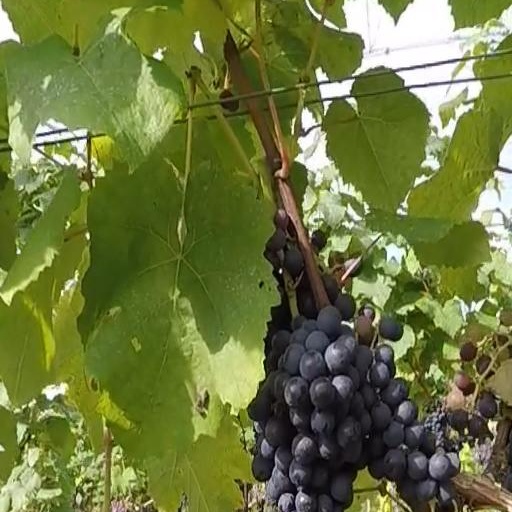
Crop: grape